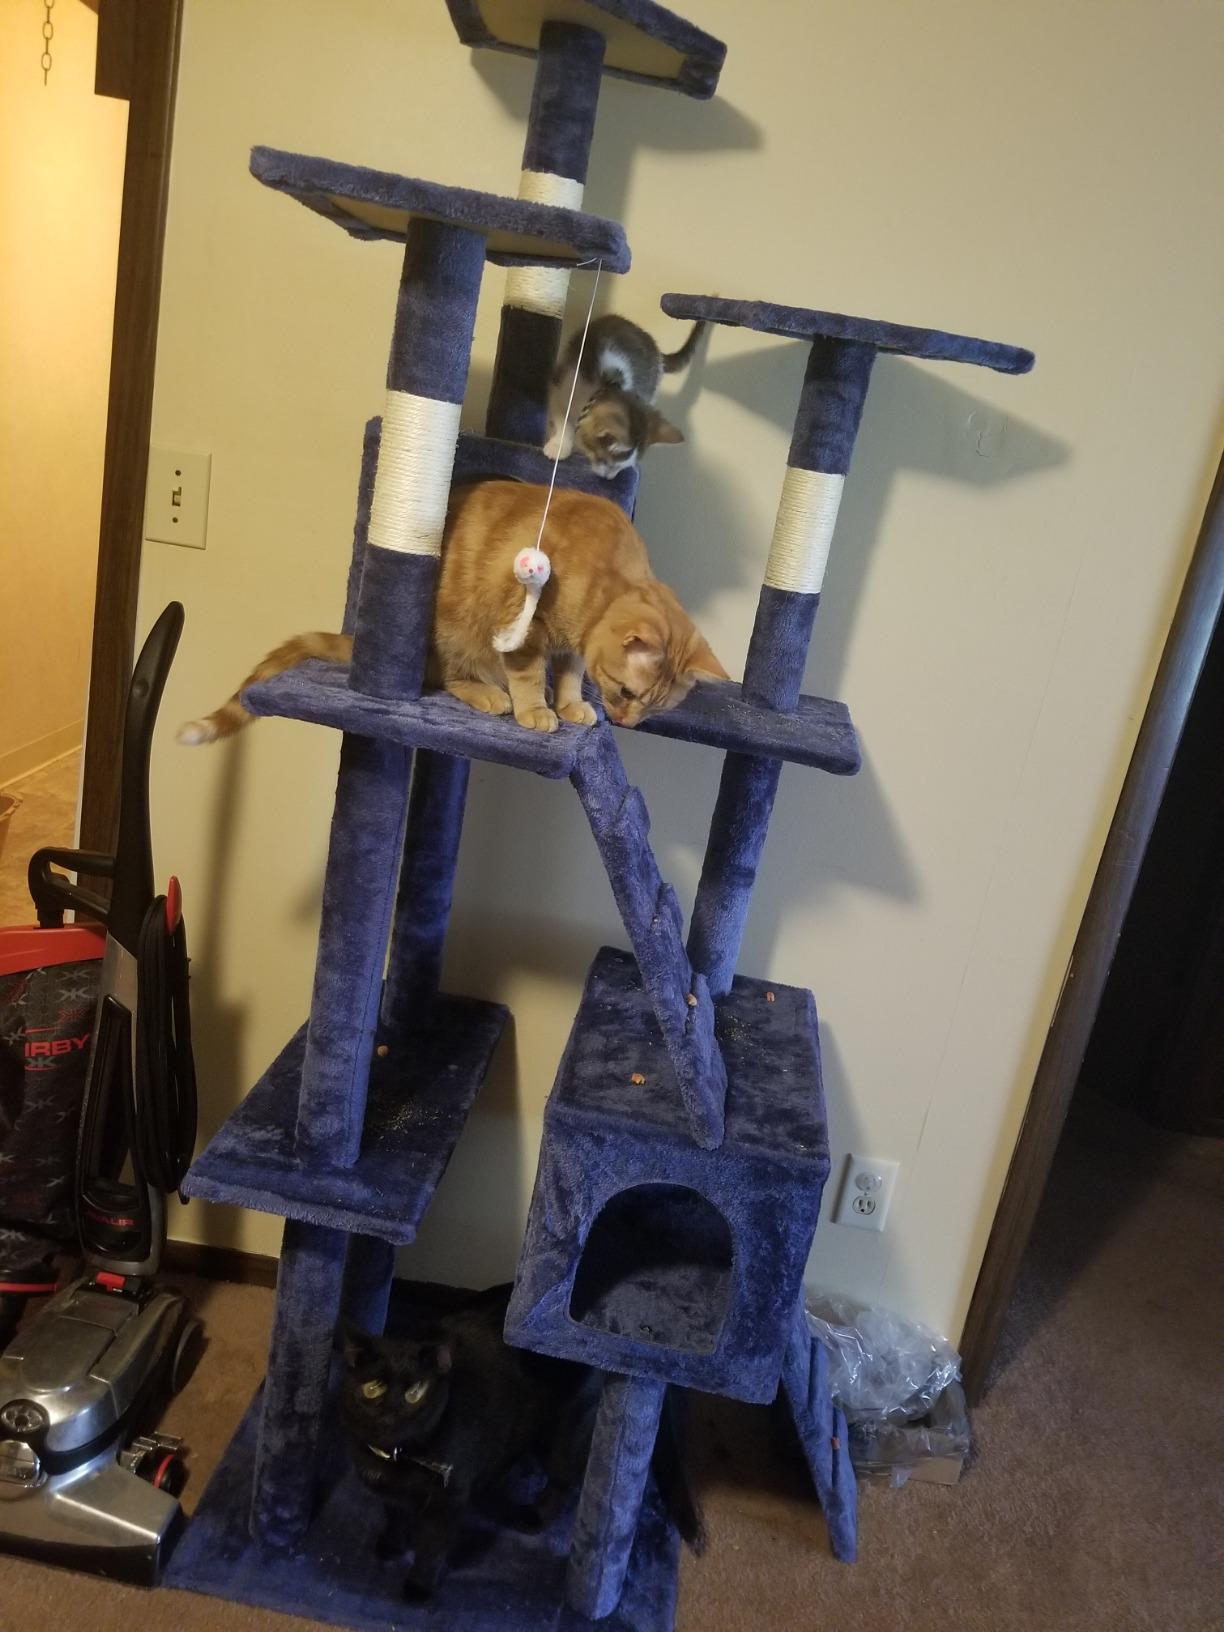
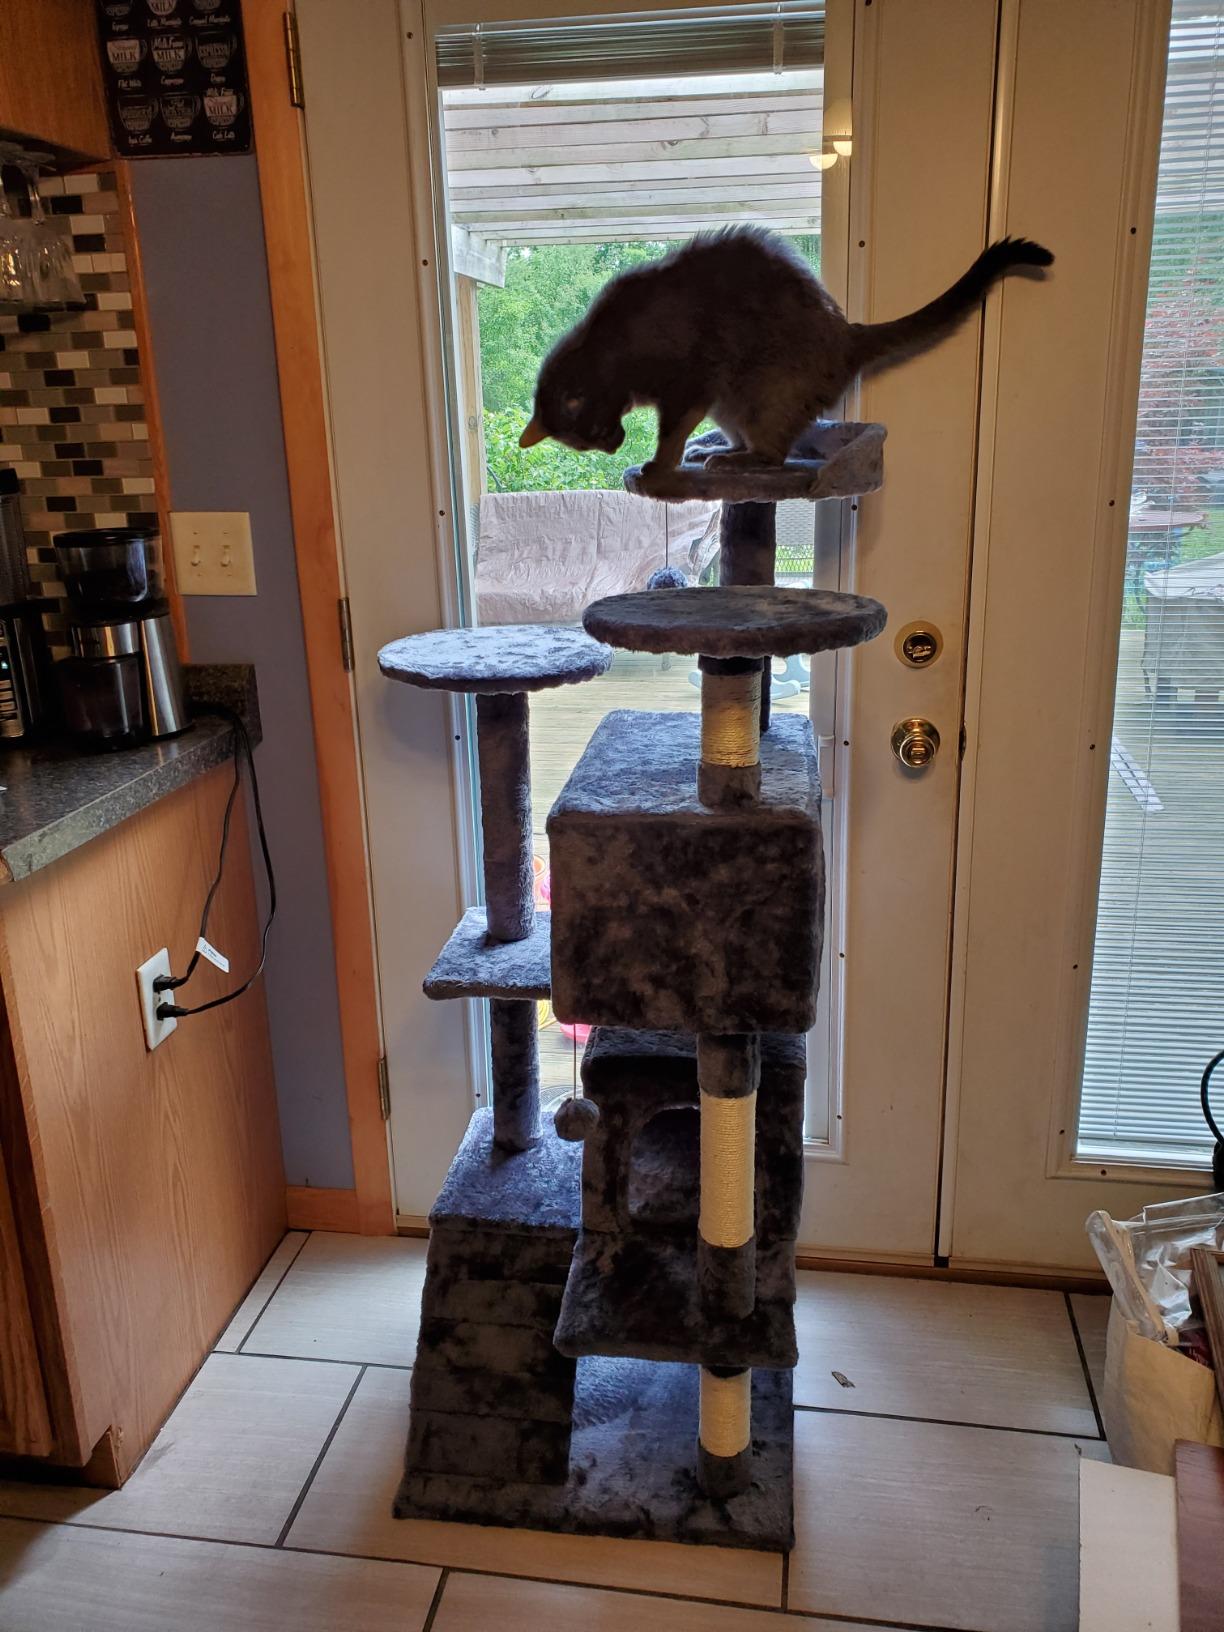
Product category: items_cat tree
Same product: no